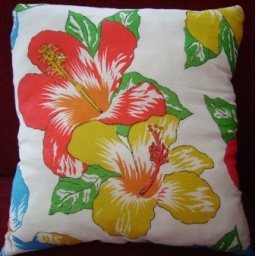
Cushion cover red flower in Brazil / Chita kussenhoes